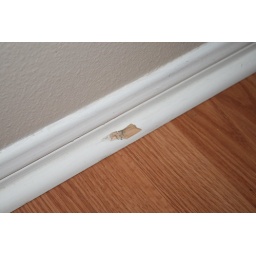
Master bedroom - wall to the R of the entrance when walking in